Section 54 of the Constitution Act, 1867

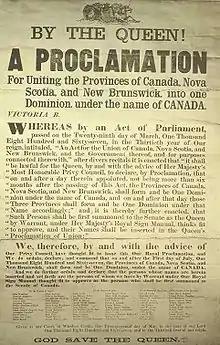
Royal Proclamation which brought the Act into force on July 1, 1867

Section 54 of the "Constitution Act, 1867" is a provision of the Constitution of Canada relating to taxation and appropriation legislation in the Parliament of Canada. It provides that the House of Commons shall not consider a bill relating to taxes or appropriation unless it is accompanied by a recommendation from the governor general (in effect, the federal Cabinet) that the House of Commons consider the bill. The recommendation for money bills is one of the ways in which responsible government is implemented, ensuring that the federal finances are controlled jointly by both the executive and legislative branches.